Quốc Học – Huế High School for the Gifted

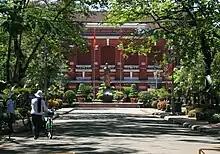
Nguyễn Tất Thành statue on campus.

The school was built on the site once known as the Admiral's Palace, a royal naval base established in 1806 (the fifth year of Emperor Gia Long's reign). Quốc Học – Huế is located on the bank of Hương River. It is one of the largest high school campuses of Vietnam with many large shady trees, stone benches, and French architectural-designed buildings.